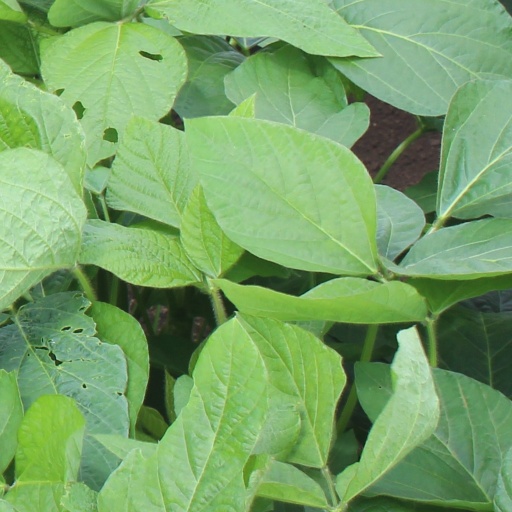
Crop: soybean